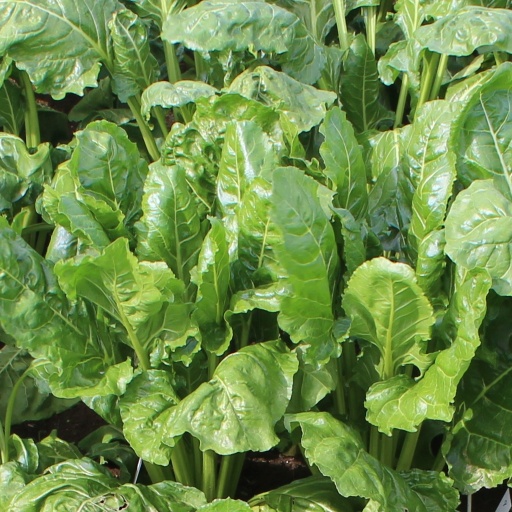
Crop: sugar beet